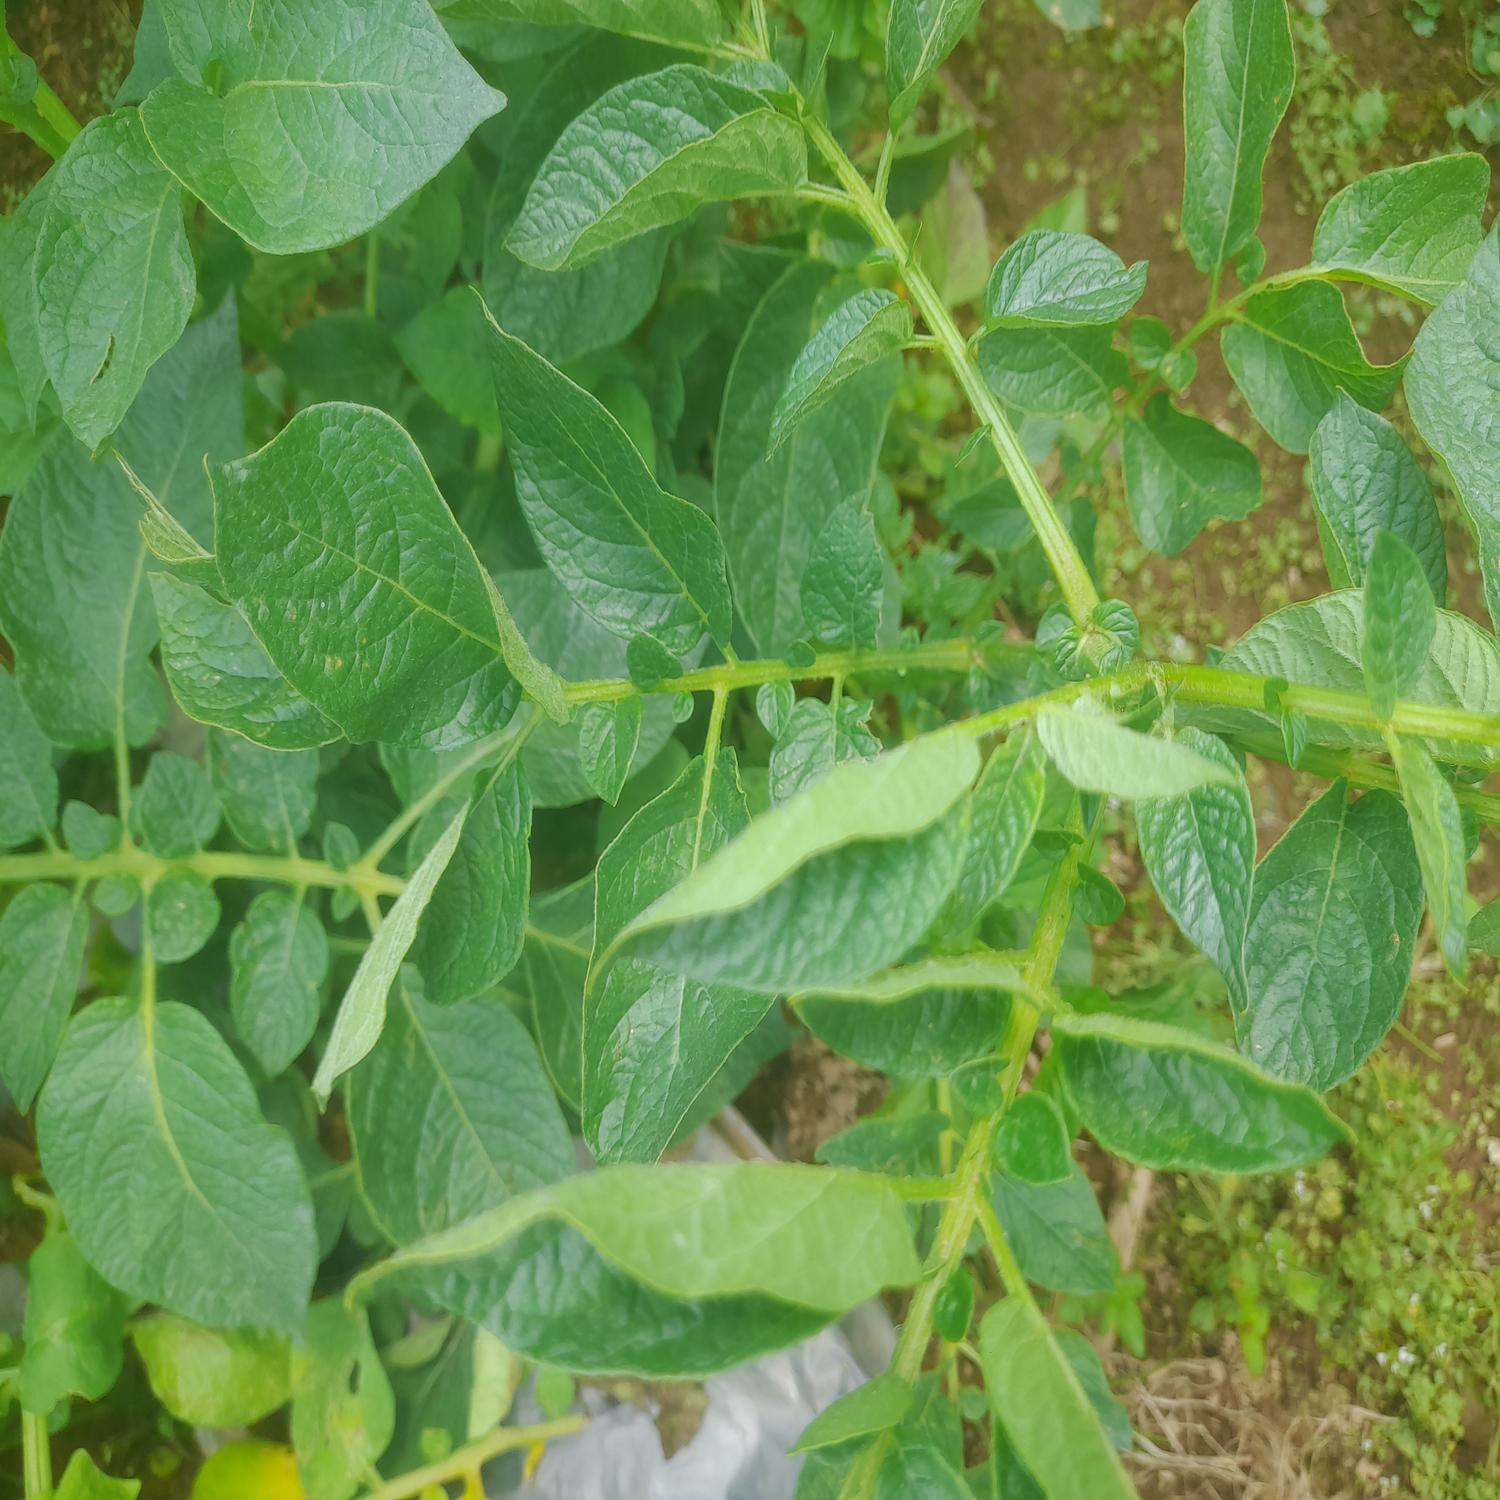
Etiqueta: Pudricion_Parda